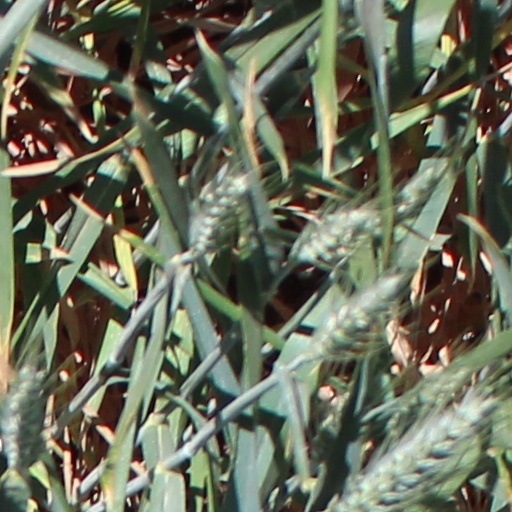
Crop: wheat